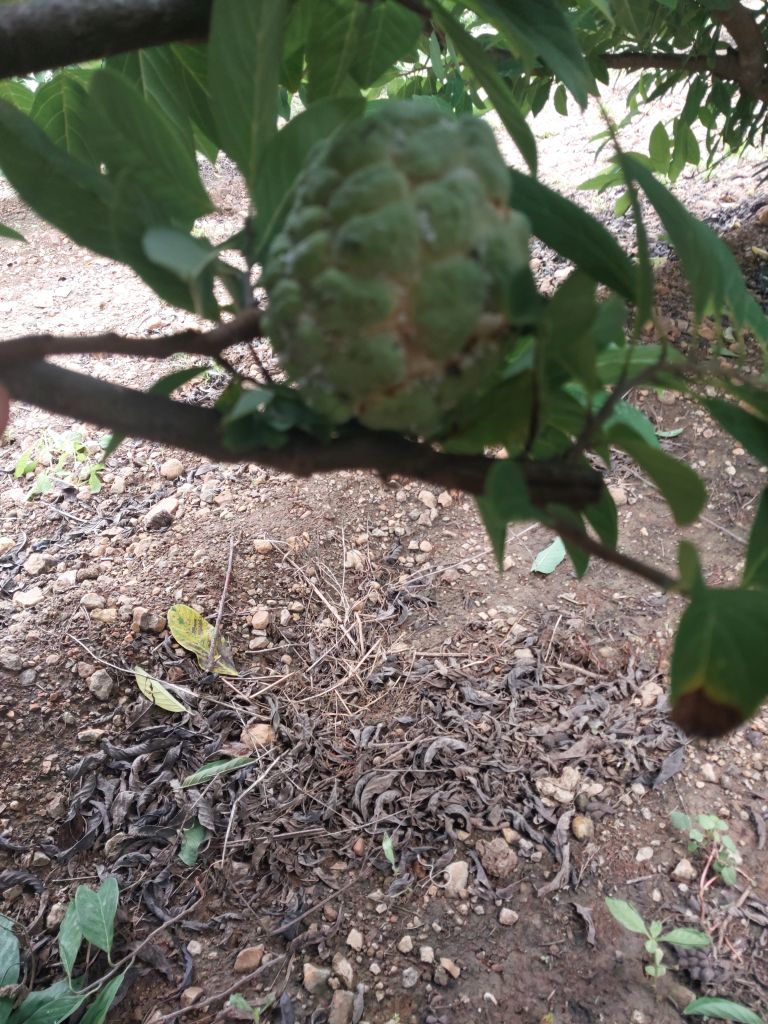
Disease label: Mealy Bug